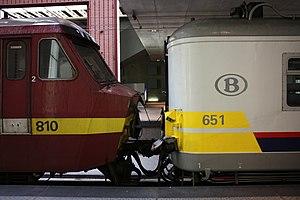
Les automotrices de la série 08, plus souvent appelées Quadruples ou AM 800, sont des automotrices quadruples de la SNCB dont les 44 exemplaires ont été construits de 1975 à 1979.